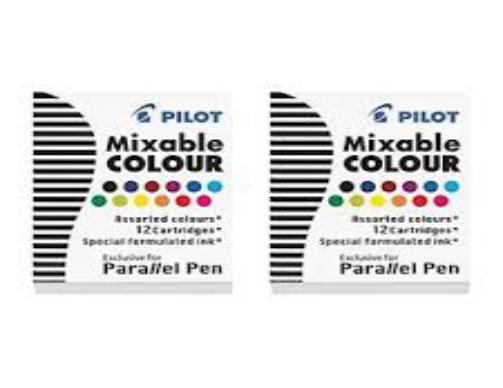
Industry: Necessities